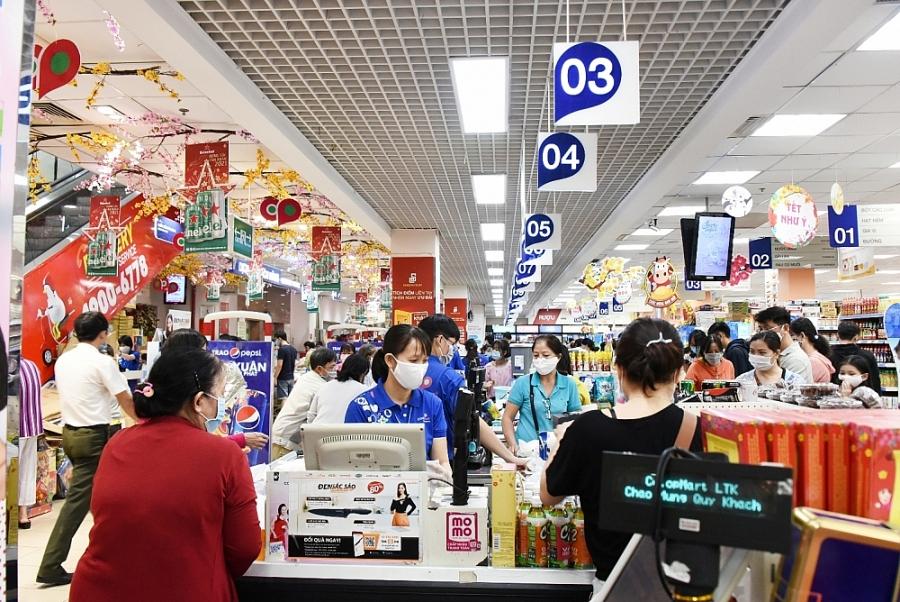
có đông người đang đứng quanh khu vực tính tiền của siêu thị